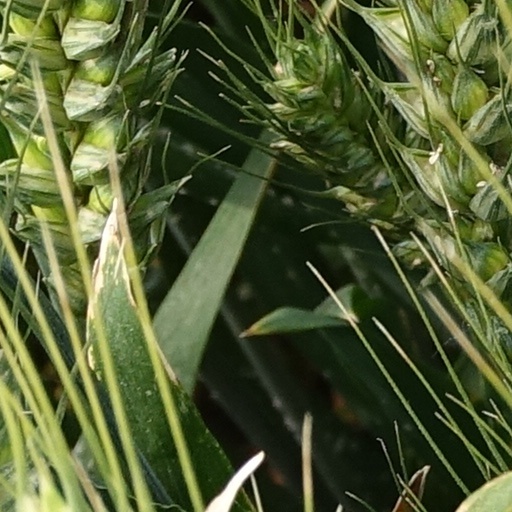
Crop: wheat